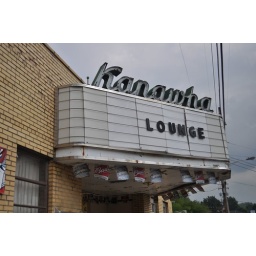
Note: People in trucks don't take kindly to folks standin' in the middle of the road to take shots of theatre marquees.